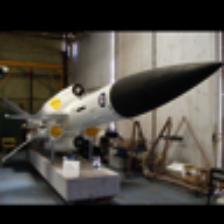
Label: NonHuman